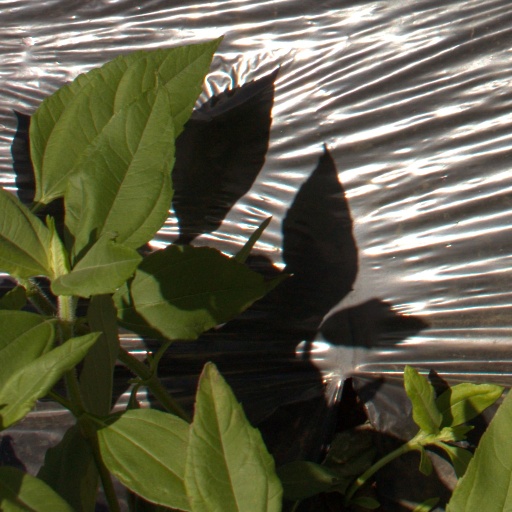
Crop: Jerusalem artichoke